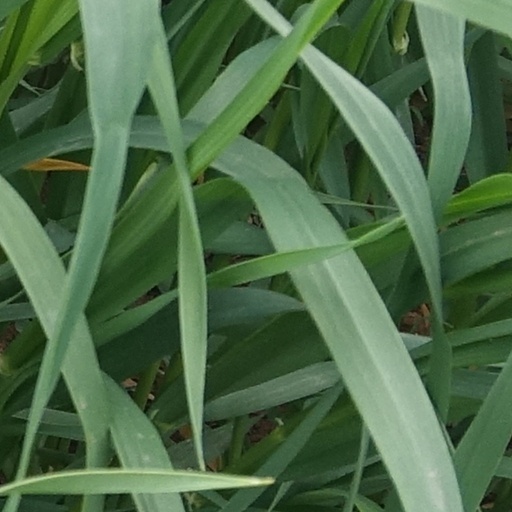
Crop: wheat